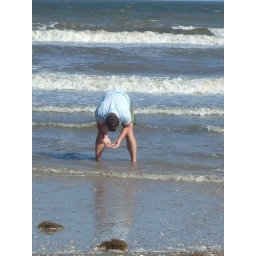
lil boy playing in sand